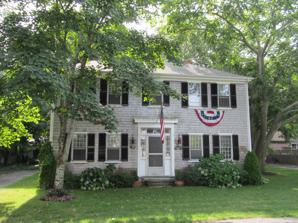
Building: Crowell–Smith House
Country: United States of America
Year built: 1775
Historic house in Massachusetts, United States "Crosby House (Barnstable, Massachusetts)" redirects here. For the house in Osterville, see Daniel Crosby House . United States historic place Crowell–Smith House U.S. National Register of Historic Places Crowell–Smith House Show map of Cape Cod Show map of Massachusetts Show map of the United States Location 33 Pine Ave, Barnstable, Massachusetts Coordinates 41°38′57″N 70°17′19″W / 41.64917°N 70.28861°W / 41.64917; -70.28861 Built 1775 Architectural style Federal MPS Barnstable MRA NRHP reference No. 87000272 Added to NRHP March 13, 1987 The Crowell–Smith House , formerly the Crosby House , is a historic house in Barnstable, Massachusetts . Built on Main Street c. 1775, it is a well-preserved early Federal period house locally unusual for its rear chimney plan. It was listed on the National Register of Historic Places in 1987. Description and history The Crowell–Smith House is set on a small residential lot between Main and South Streets in central Hyannis , a village of Barnstable. It is a two-story wood-frame structure, five bays wide, with a hip roof, twin chimneys on the rear wall, and wood shingle siding. A 1 + 1 ⁄ 2 -story gable-roof ell extends to the rear. The main entry has a Greek Revival surround with sidelight and transom windows, and an architrave with lintel above. Fenestration is uniformly 12-over-12 sash with shutters. An early history of Barnstable recorded that this house was built c. 1775 by one ship captain named Crosby, and was later owned by an unrelated Crosby who was also a ship's captain. Research in the early 21st century determined that the house was in fact built in the early 19th century for Captain Abner Crowell, and served for a time as the parsonage for the First Baptist Church before being sold to Captain Abner T. Crowell. It was acquired by the Smith family in 1949 and moved to its present location from Main Street in the 1950s. The house was originally listed on the National Register of Historic Places as the "Crosby House", but the name was changed to "Crowell–Smith House" in 2011. See also National Register of Historic Places listings in Barnstable County, Massachusetts References